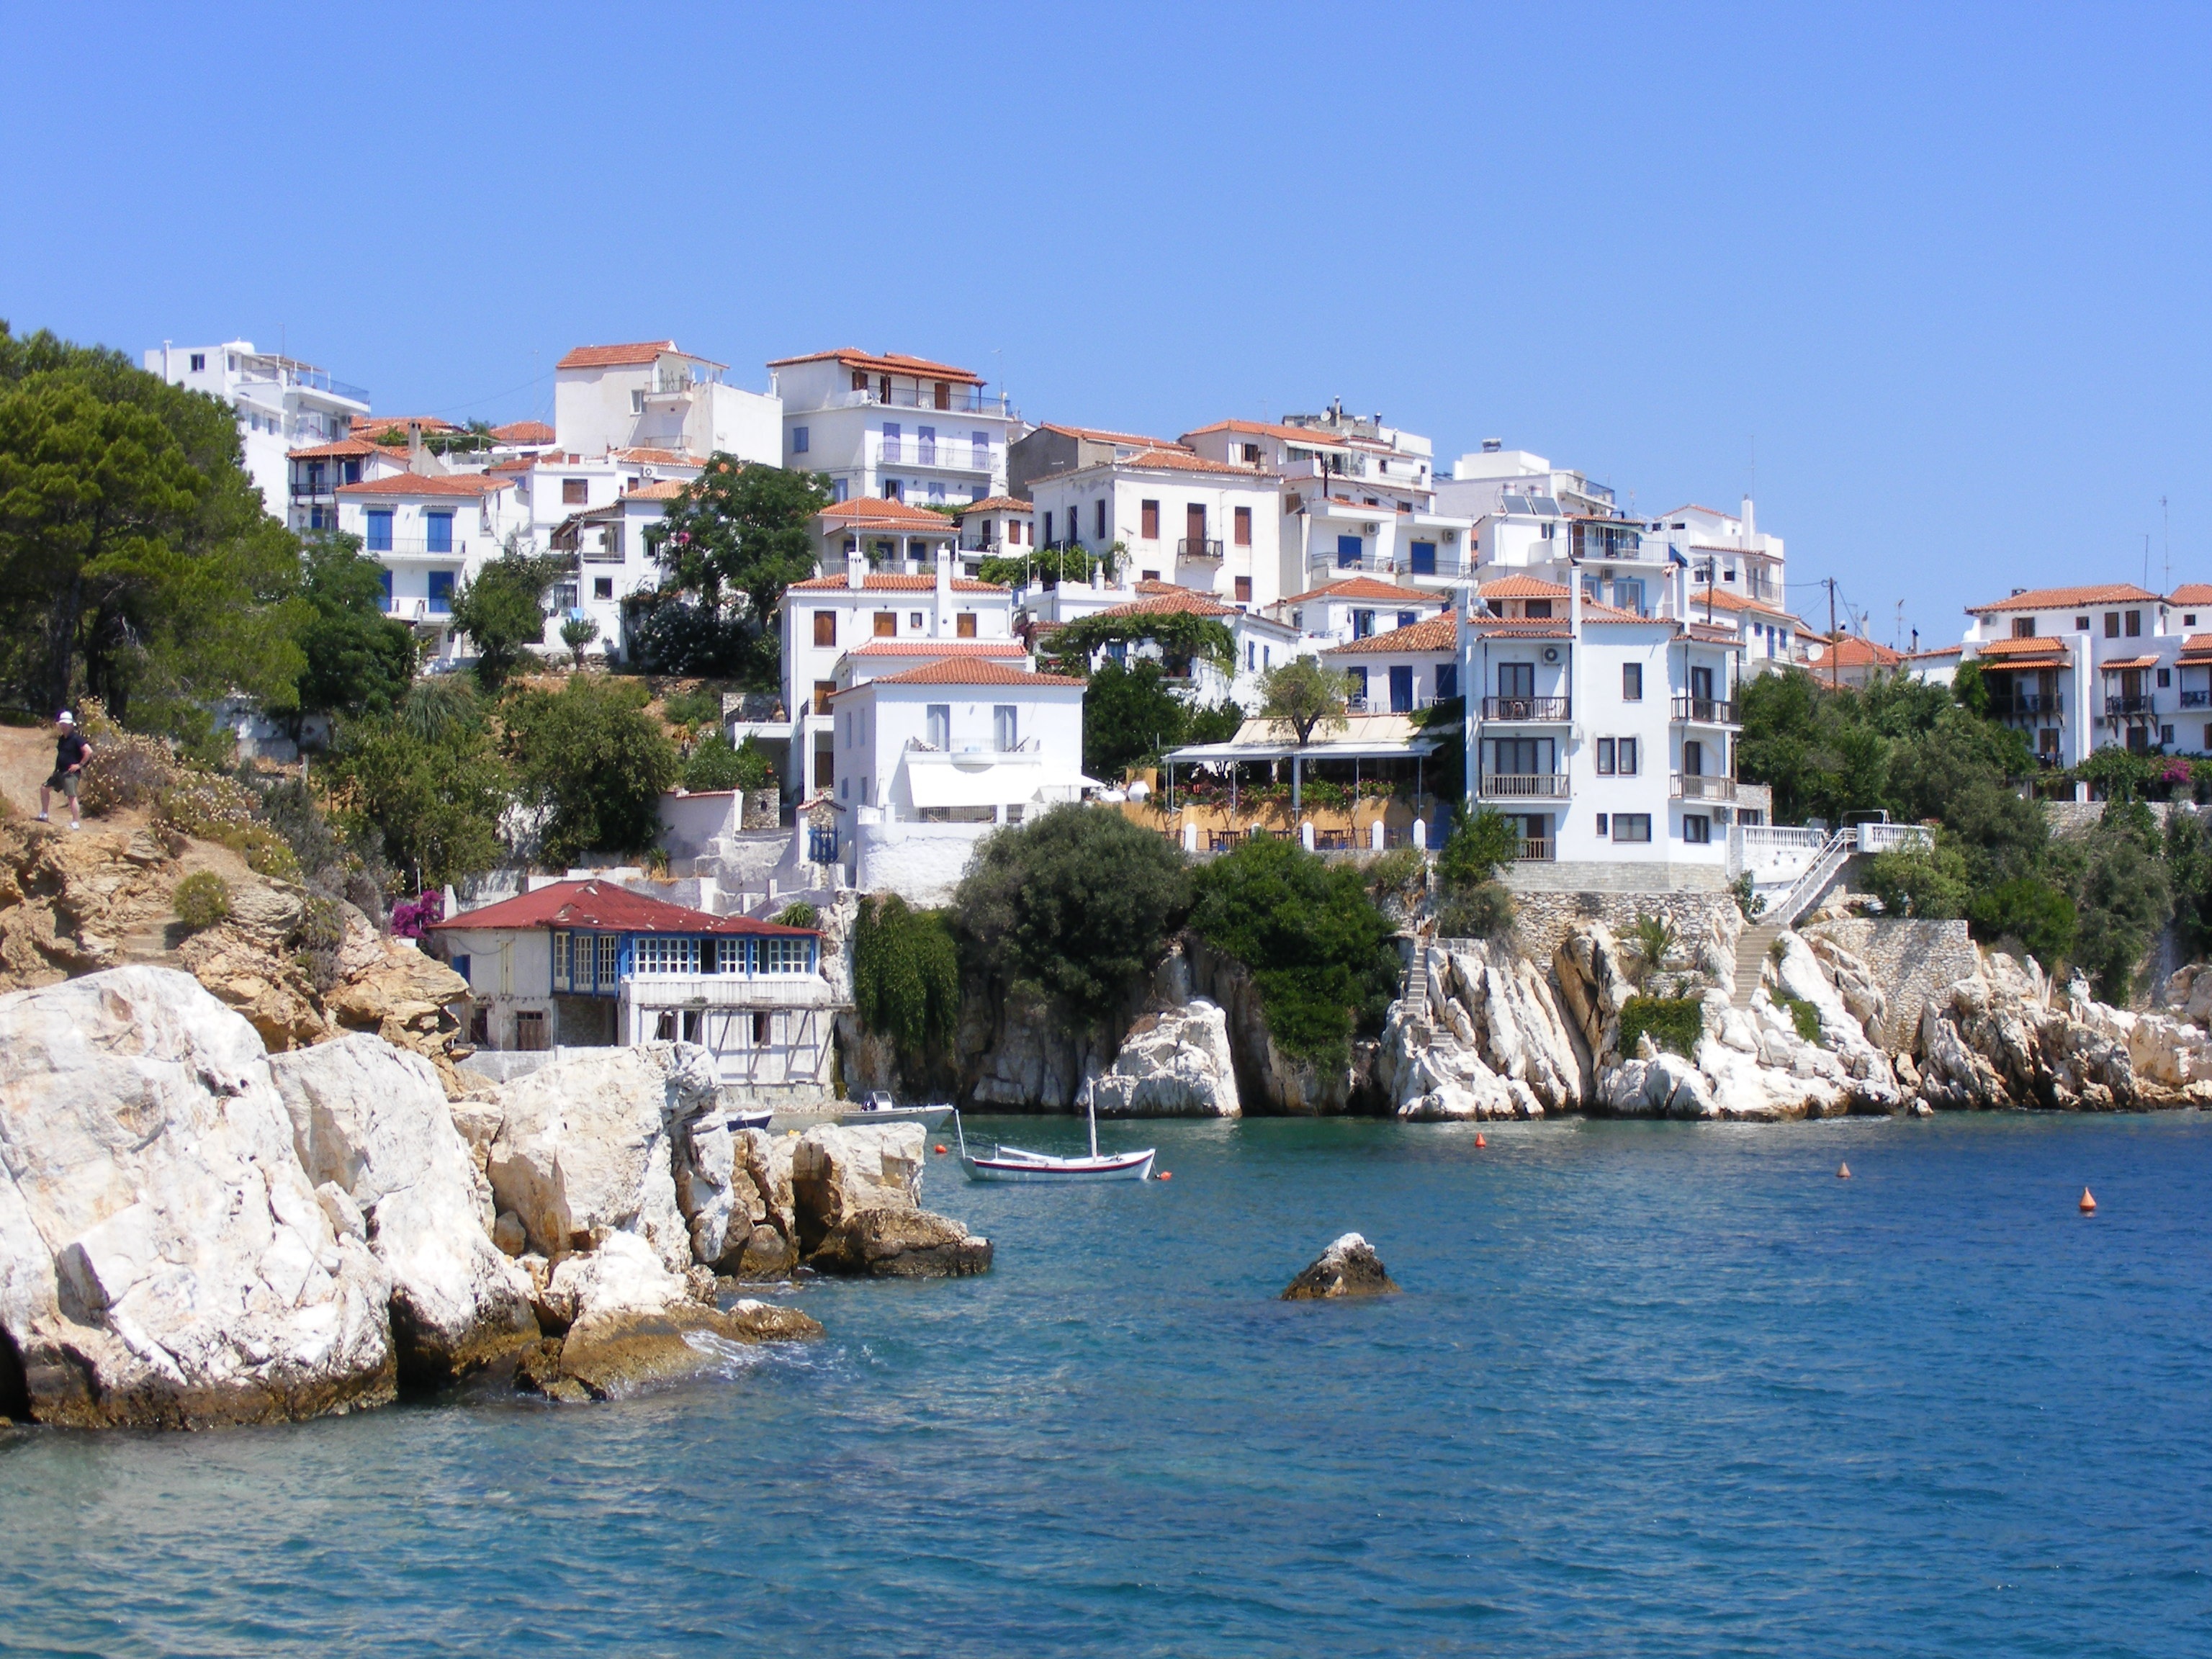
landscape, sea, coast, water, rock, white, town, home, vacation, village, cove, bay, island, harbor, blue, marina, tourism, body of water, great, greece, cape, landform, geographical feature, human settlement